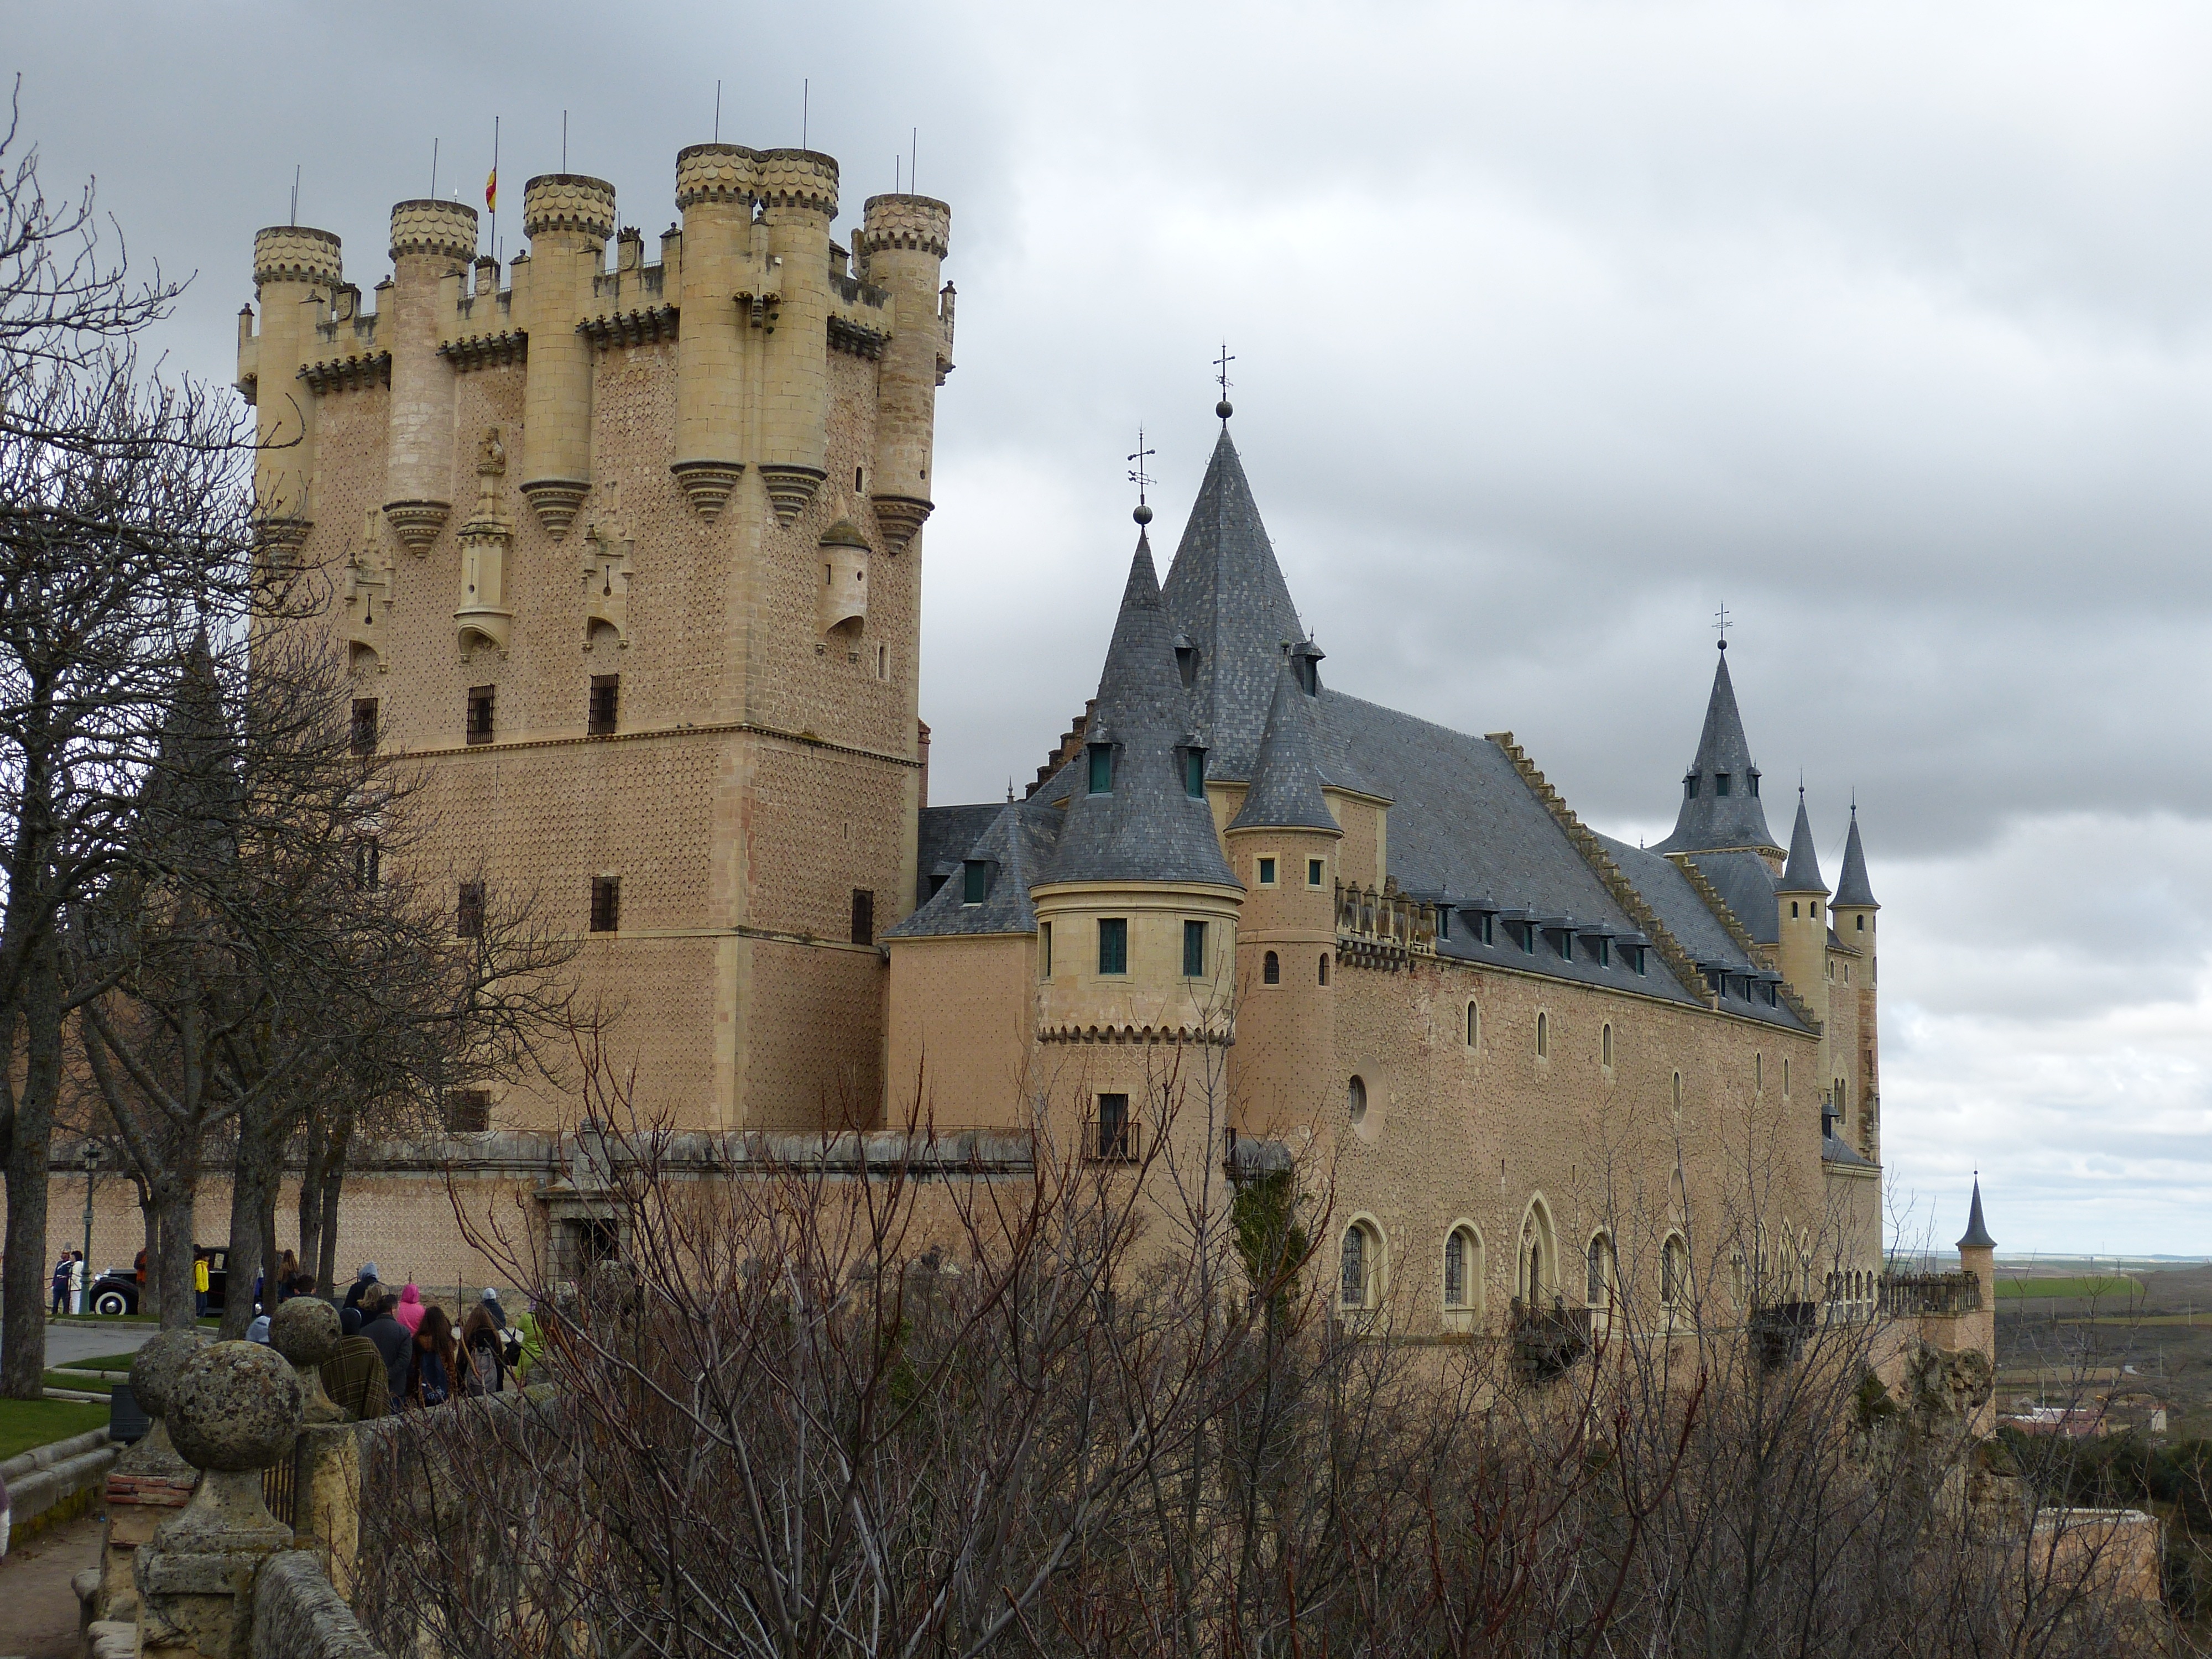
building, chateau, wall, tower, castle, fortification, old town, fortress, spain, segovia, alcazar, historically, castile, battlements, water castle